Flight to Tangier

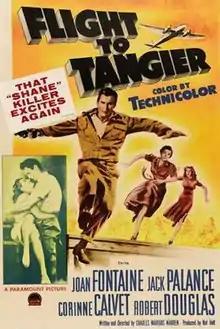

Flight to Tangier is a 1953 American action film directed by Charles Marquis Warren and starring Joan Fontaine, Jack Palance, and Corinne Calvet. It was released by Paramount Pictures in Technicolor and 3-D.